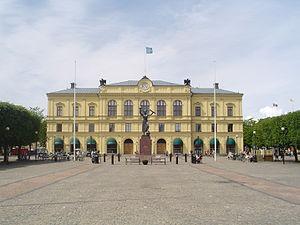
Karlstad est une ville située dans l'ouest de la Suède, sur la rive nord du grand lac Vänern, sur le delta du fleuve Klarälven. Elle possède une position relativement centrale dans le pays, approximativement à égale distance de Stockholm, Göteborg et Oslo. Elle est le chef-lieu de la commune de Karlstad et du comté de Värmland. Avec 61 685 habitants, c'est la 17ᵉ plus grande ville de Suède.